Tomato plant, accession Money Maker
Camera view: horizontal (90 deg, fisheye); turntable rotation: 210 degrees
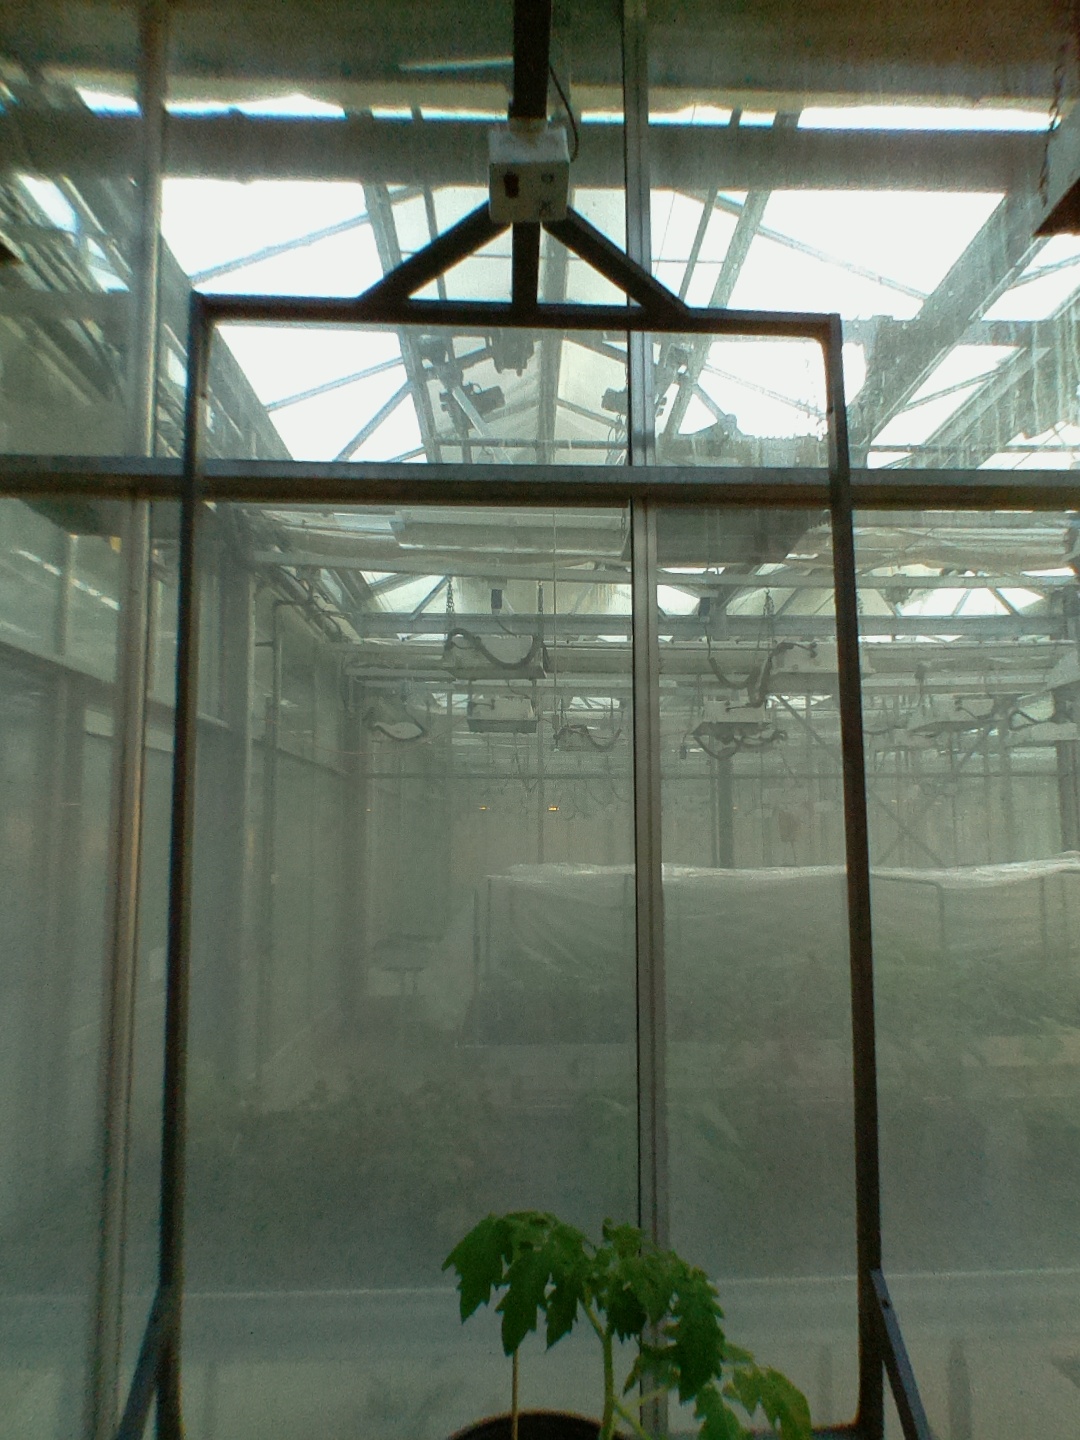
BBCH growth stage 13: 6 of true leaves visible